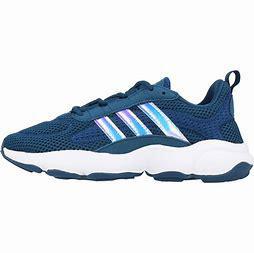
Brand: Adidas
Model: Haiwee